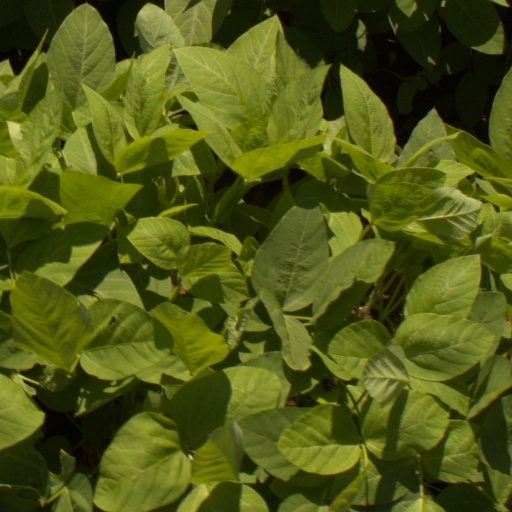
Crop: soybean